List of Jacksonville Jaguars first-round draft picks

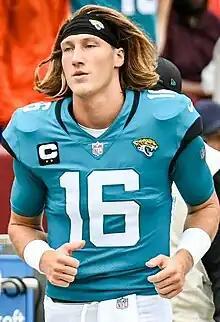
Trevor Lawrence is a quarterback who was drafted first overall by the Jaguars in the 2021 NFL draft. He was selected for the 2023 Pro Bowl.

The Jacksonville Jaguars are a professional American football team based in Jacksonville, Florida. The Jaguars compete in the National Football League (NFL) as a member of the South Division of the American Football Conference. The Jaguars joined the NFL in 1995 as an expansion team, along with the Carolina Panthers. The team plays its home games at EverBank Stadium in downtown Jacksonville.